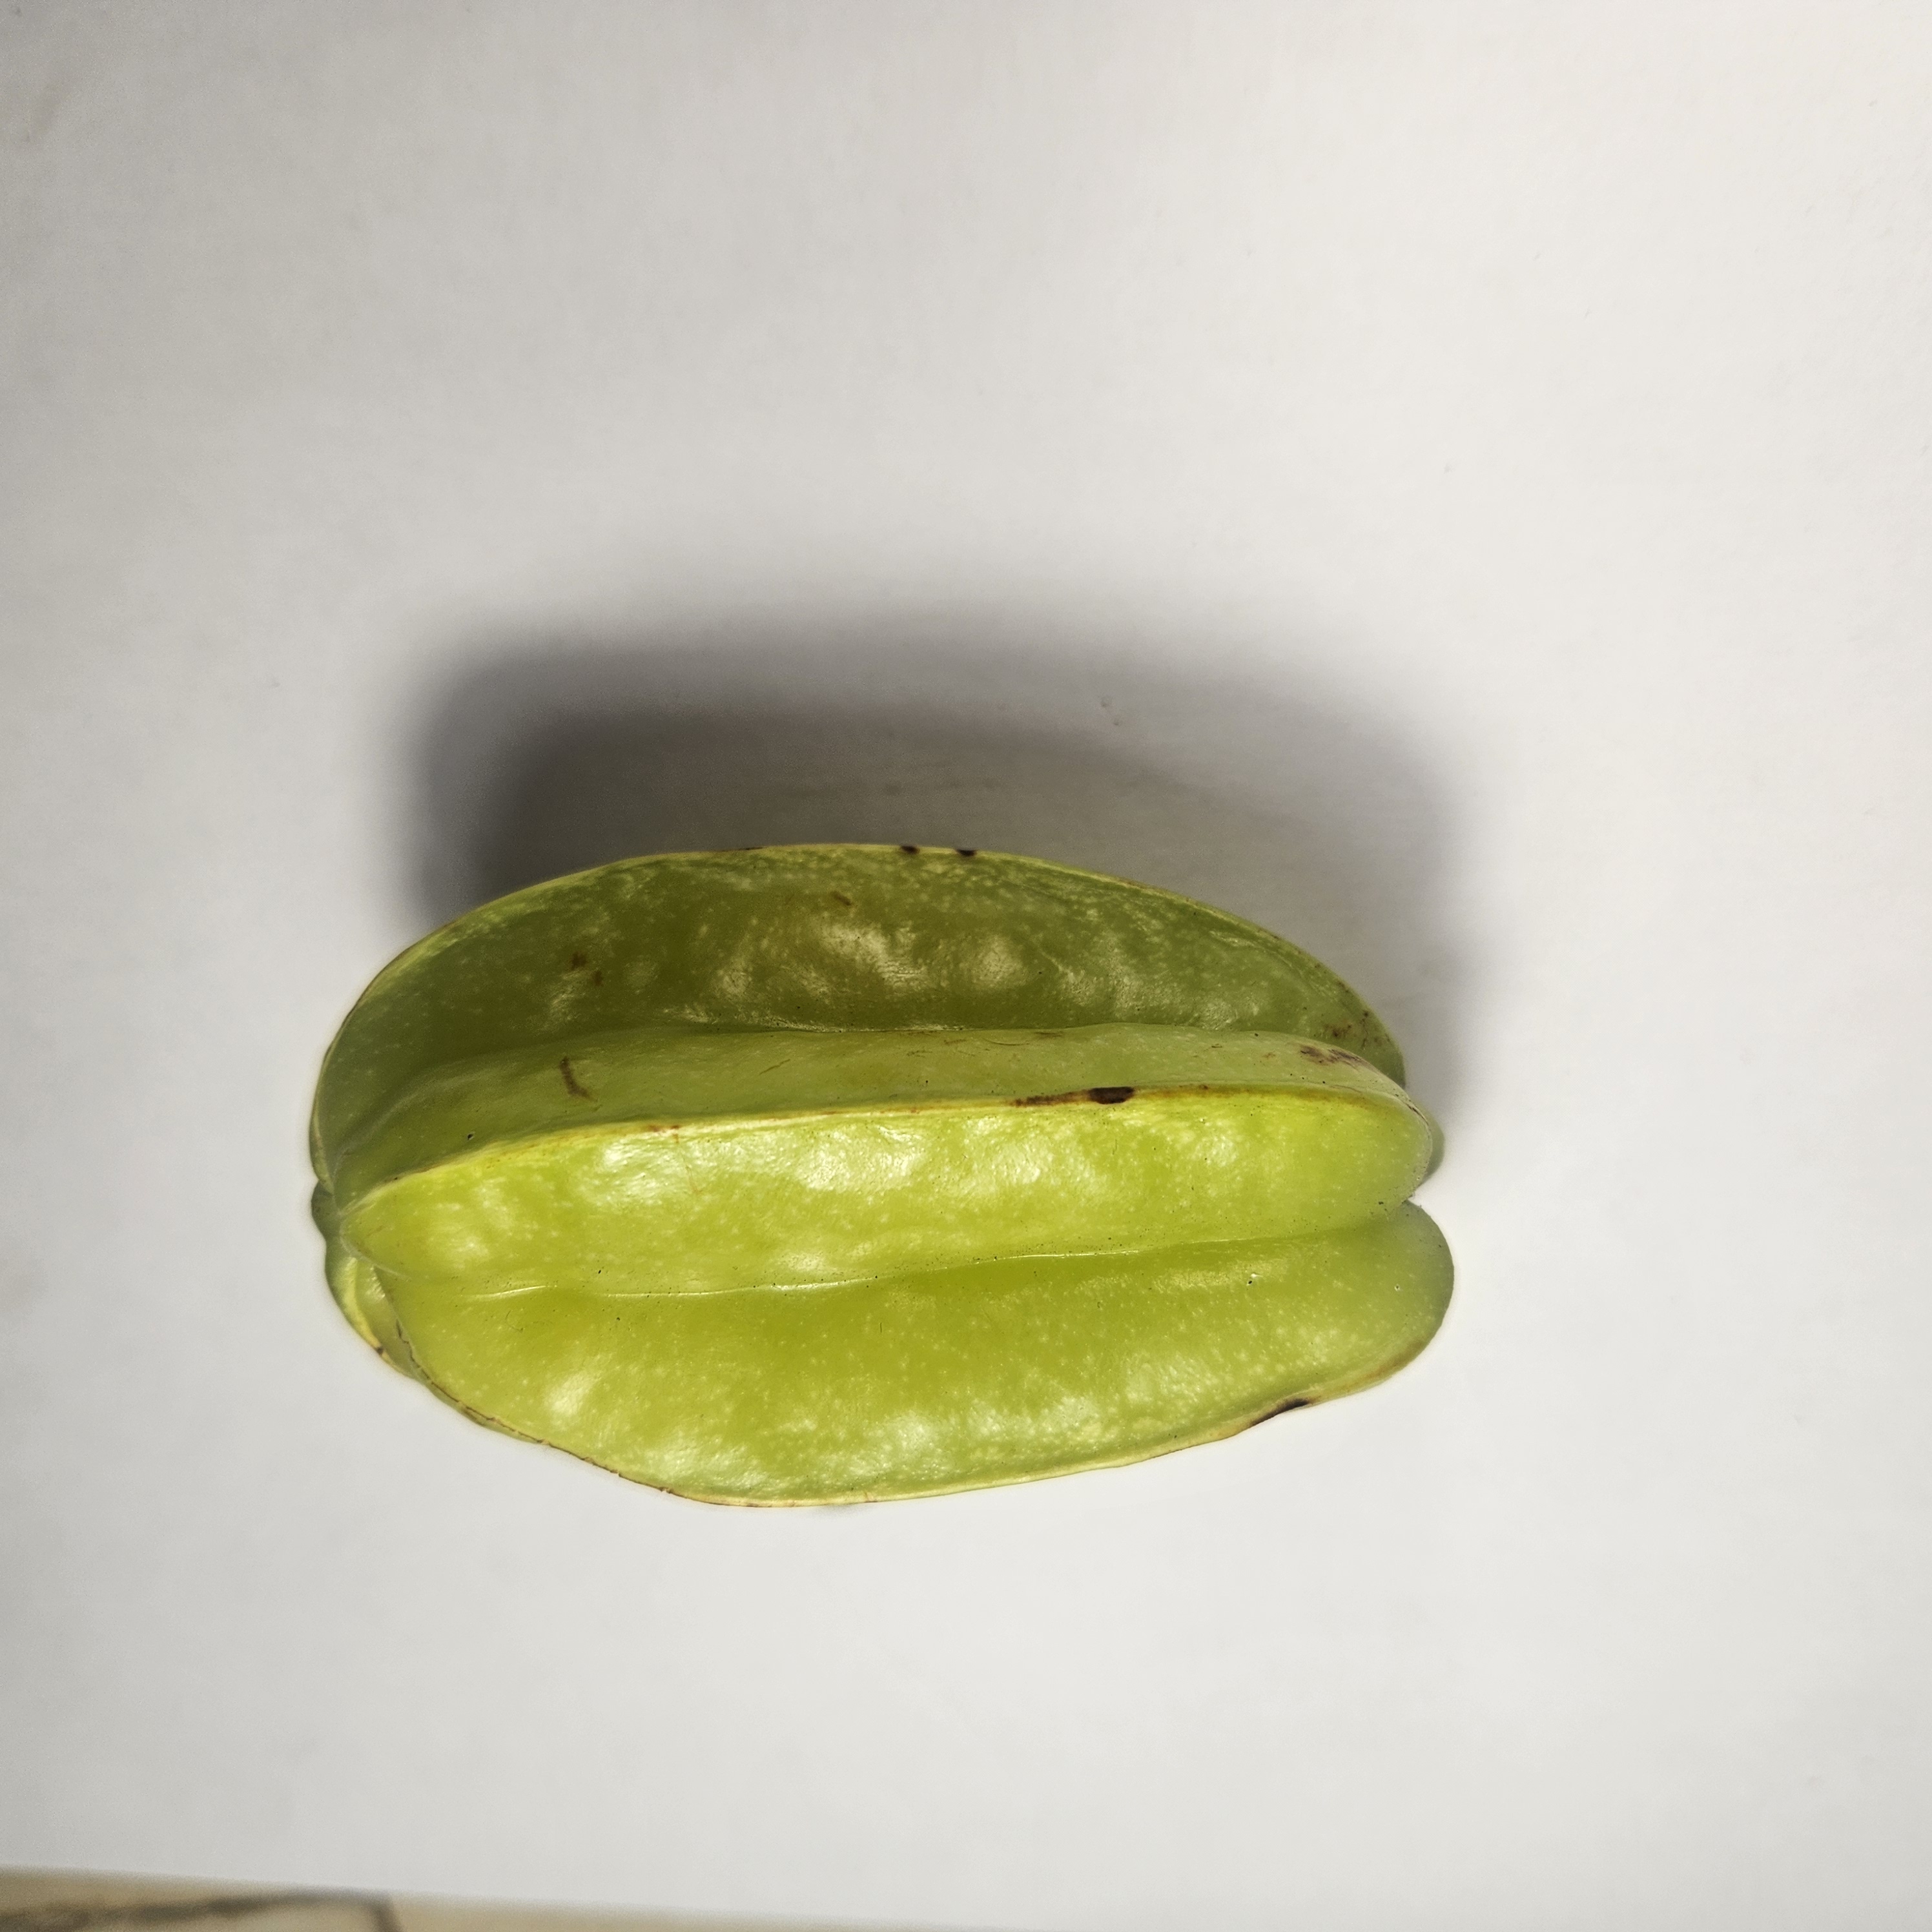
Label: Healthy Fruits